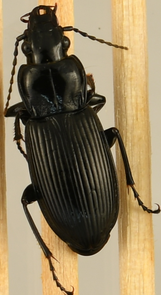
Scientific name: Pterostichus melanarius
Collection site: UNDERC Site (UNDE), plot UNDE_008